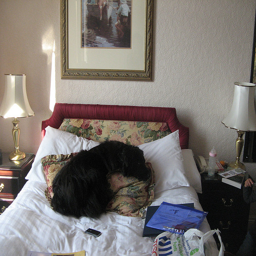
A black dog sleeping on a pillow in a bed.
A dog lies down on a bed with a pillow.
A black dog laying on a bed in a room.
A black dog lying on pillows on a bed.

a dog curled up on a pillow on a bed